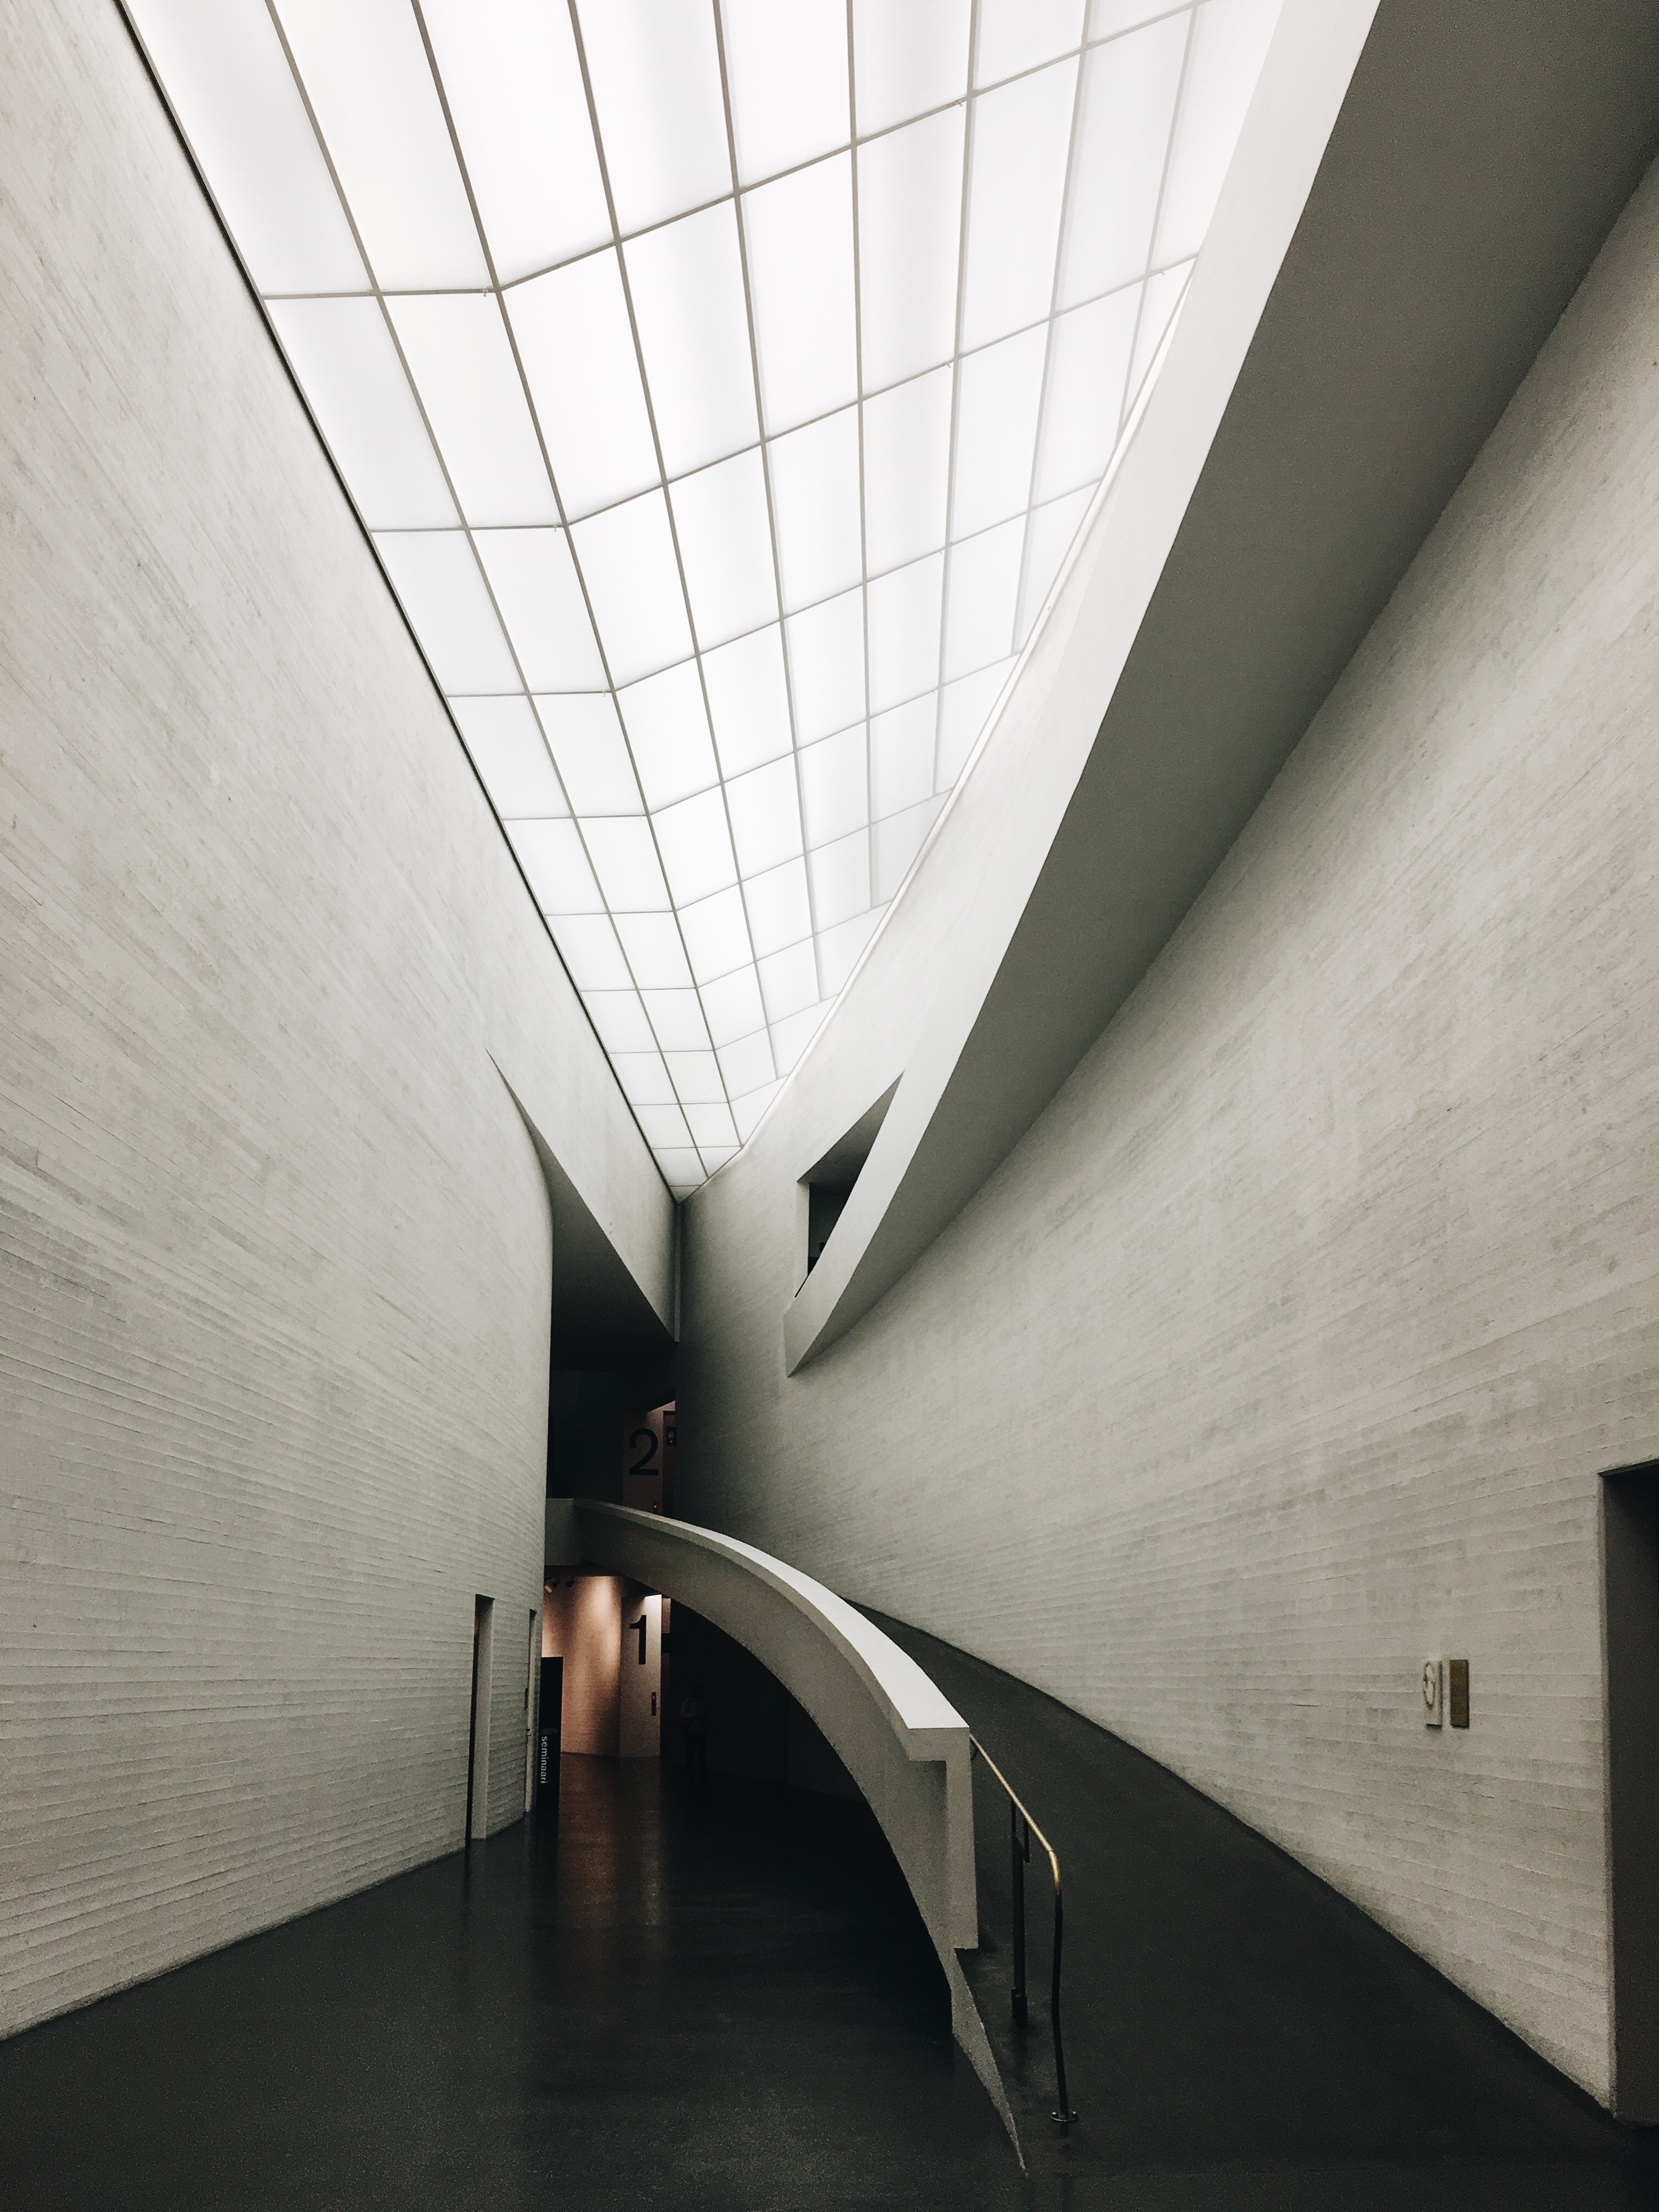
light, architecture, structure, white, building, wall, subway, ceiling, line, hall, skylight, facade, professional, lighting, interior design, design, symmetry, ramp, tourist attraction, shape, access, handicap, headquarters, art gallery, daylighting, building construction, accessibility